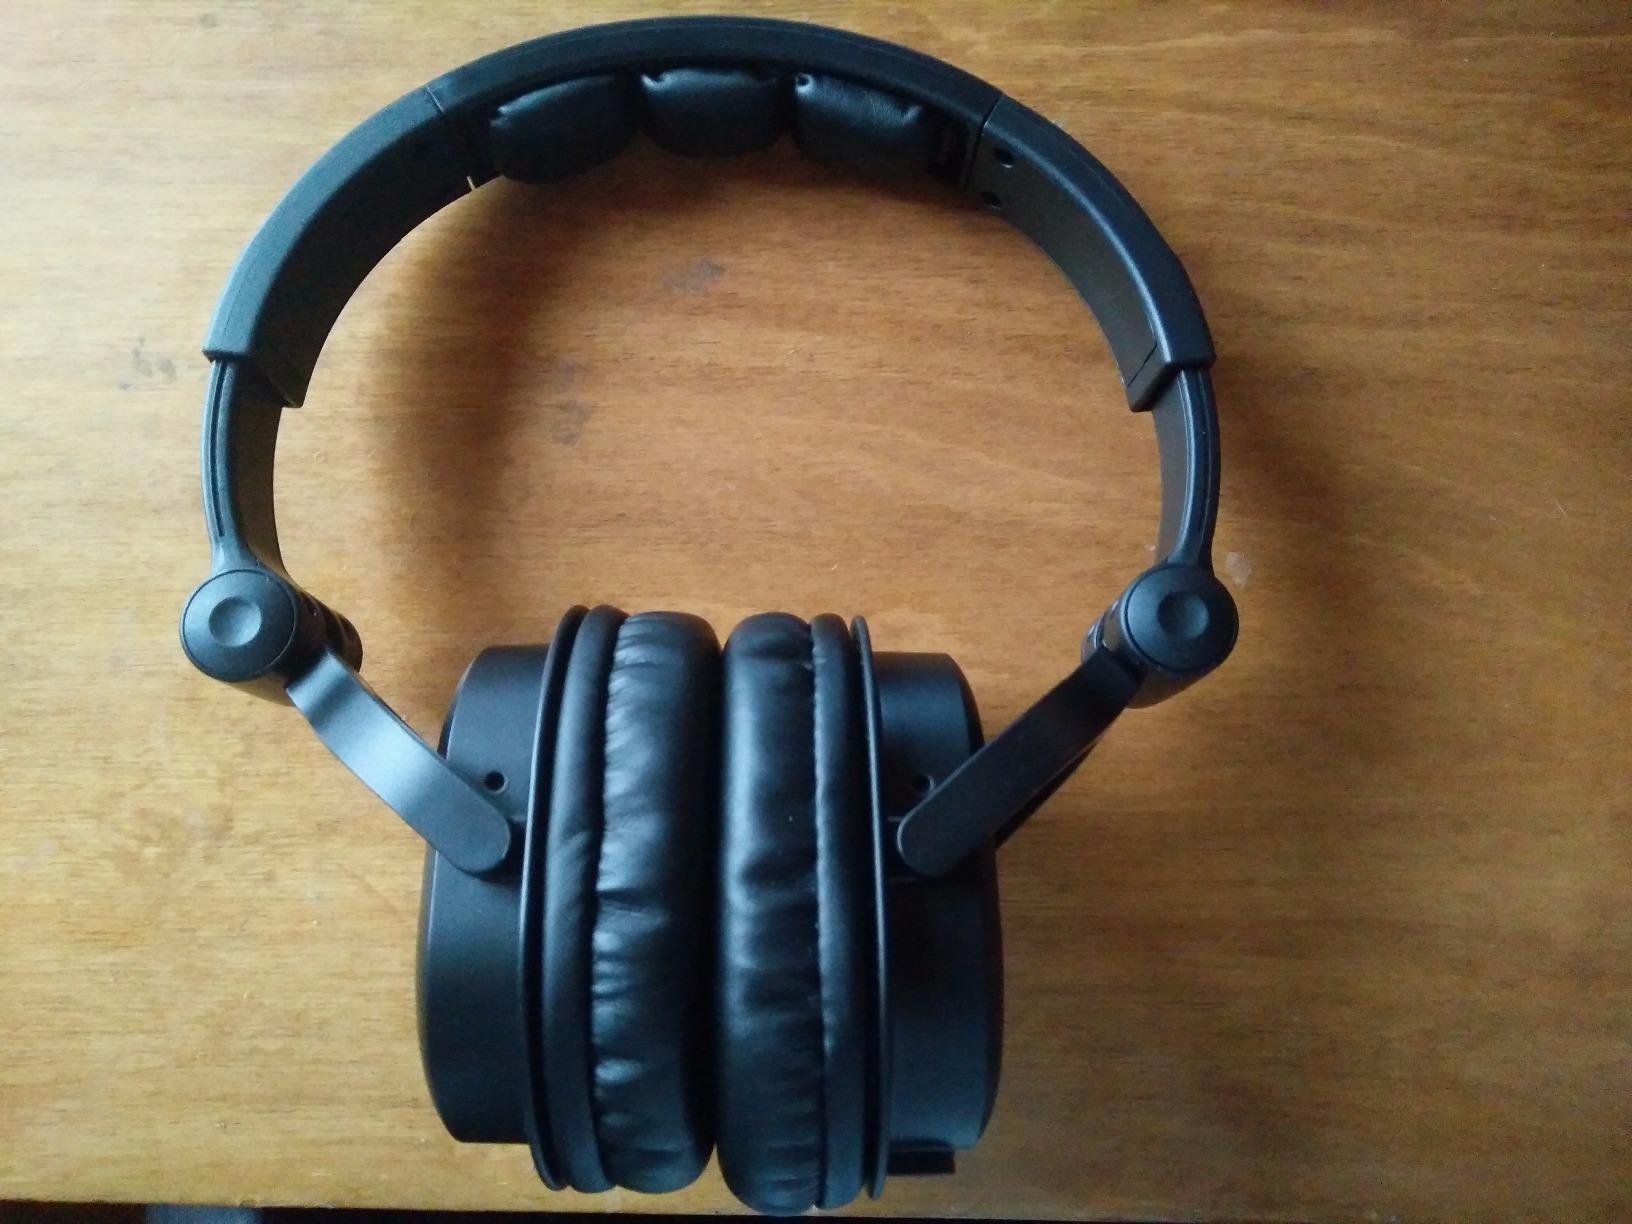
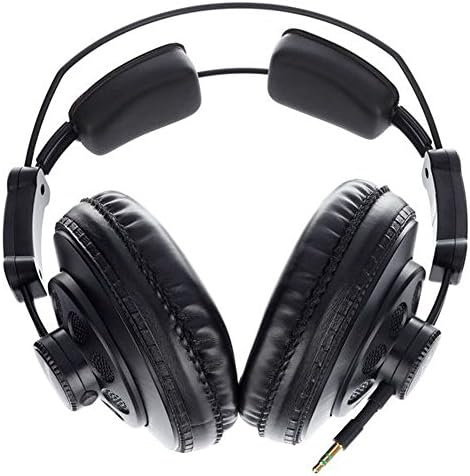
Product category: headphones
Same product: no